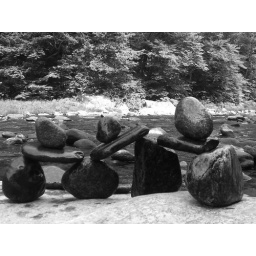
Balance in black and white